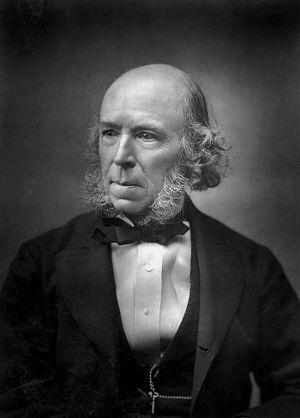
La philosophie de l'histoire est la branche de la philosophie traitant du sens et des finalités du devenir historique. Elle regroupe l'ensemble des approches, se succédant de l'Antiquité à l'époque contemporaine, tendant à affirmer que l'histoire n'est pas le fruit du hasard, de l'imprévu, voire du chaos, mais qu'elle obéit à un dessein en suivant un parcours. Dans une perspective chronologique, on peut globalement distinguer cinq étapes.
« Jamais sans doute dans l’histoire […] le thème du progrès n’a à ce point interrogé l’humanité dans son ensemble et l’humanité propre à chaque individu. »